Clarice Halligan

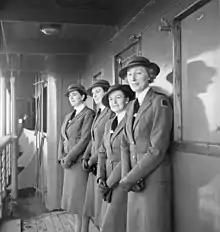
Staff Nurse Mary Cuthbertson, Sister Clarice Halligan, Sister Ada Syer and Staff Nurse Ruby Wilson on the transport ship "Malaya", 29 July 1941

Halligan enlisted in the Australian Army Nursing Service at the Australian Army Medical Corps Depot in Melbourne on 11 July 1940. She joined the 2/13th Australian General Hospital on 20 December, serving in Malacca, Malaysia and Singapore following the Japanese advance.